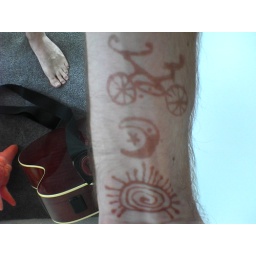
Bicycle flying over the moon and sun, foot, guitar, carpet, white obelisk and omar kadafish.